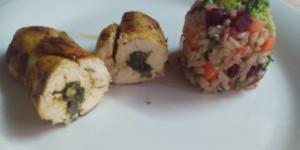
pollo relleno con espinaca y queso